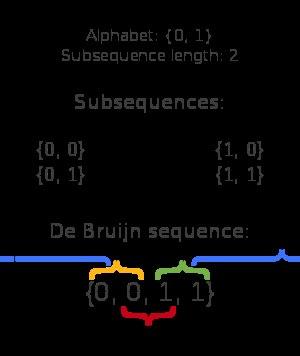
En mathématiques, et notamment en combinatoire et en informatique théorique, une suite de de Bruijn ou un mot de de Bruijn est un mot circulaire ou collier particulier qui a la propriété de contenir toutes les sous-suites consécutives d'une longueur donnée une et une seule fois.